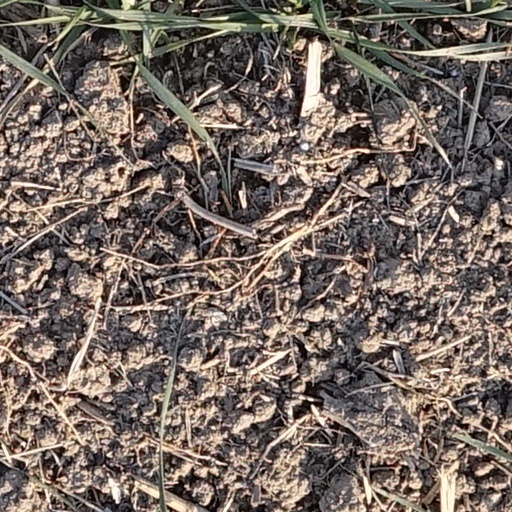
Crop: wheat